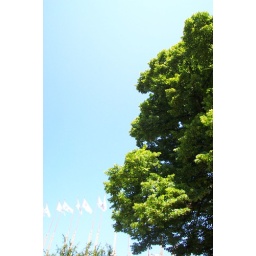
Tree in front of blue sky on the conference venue